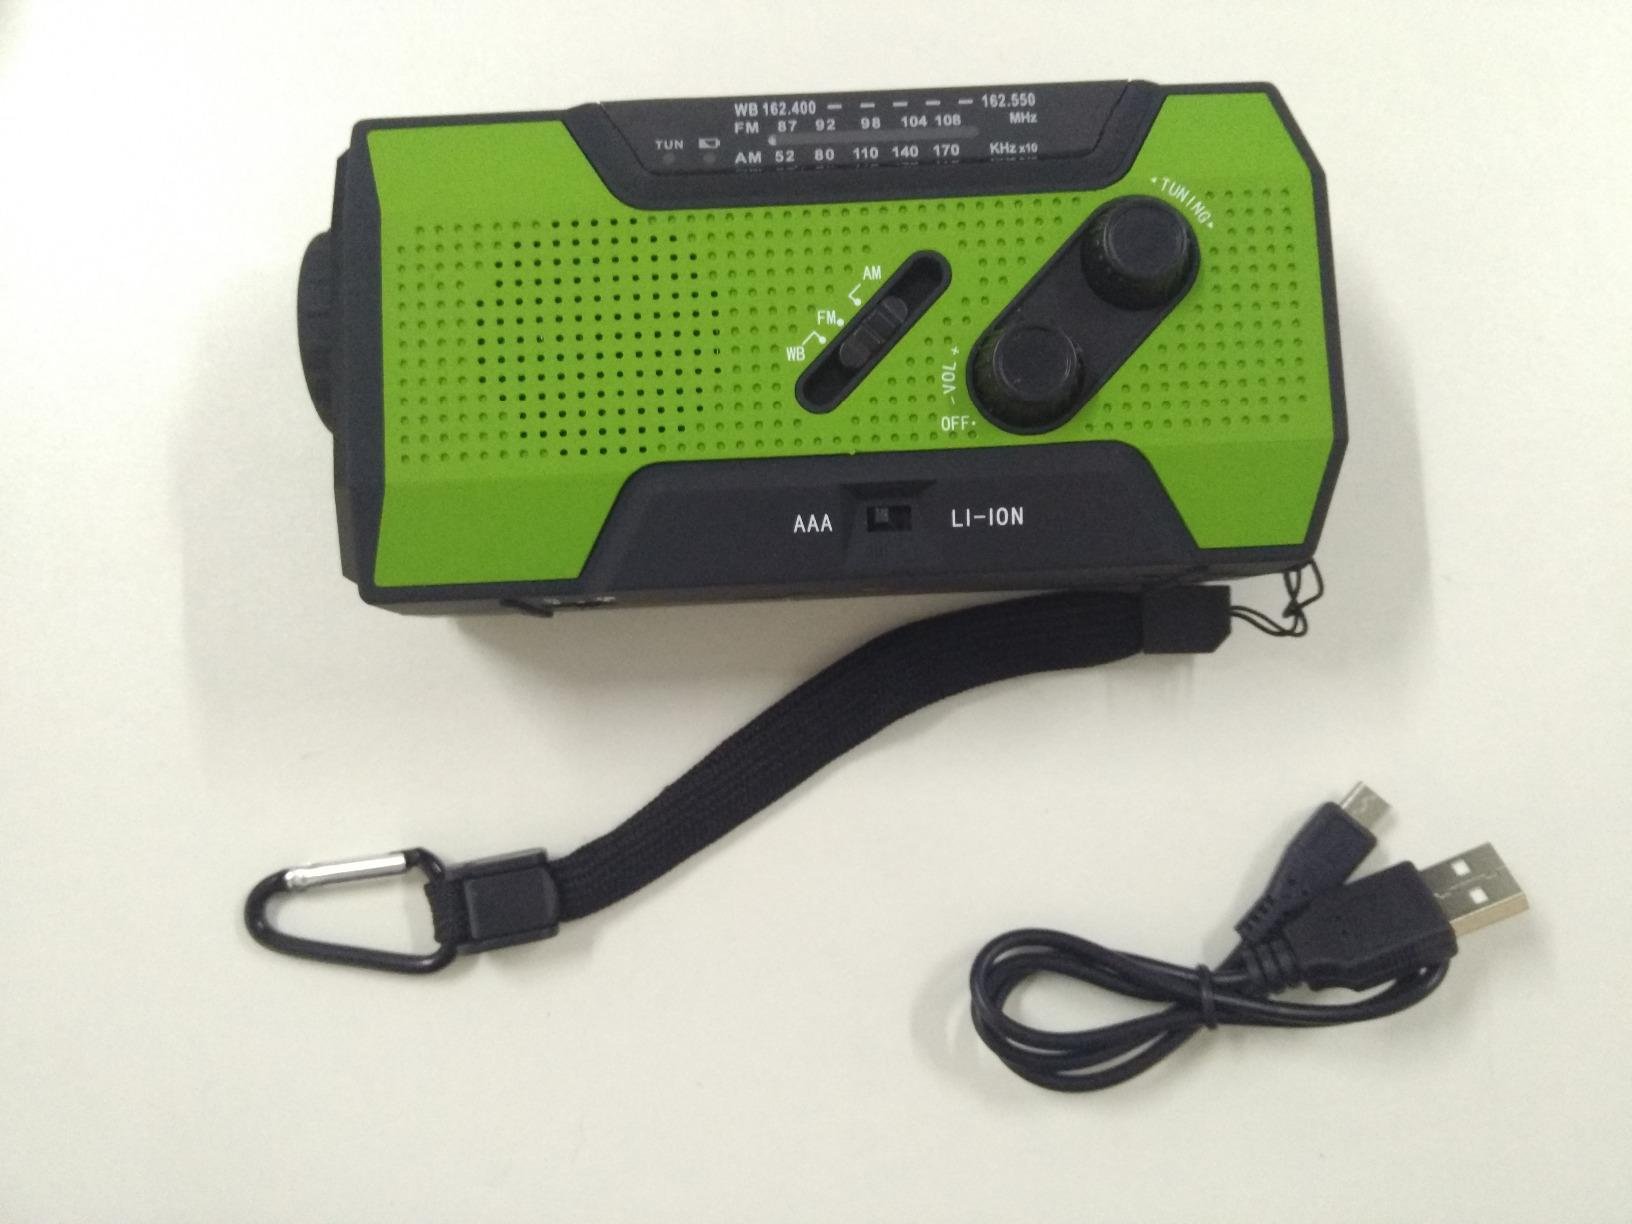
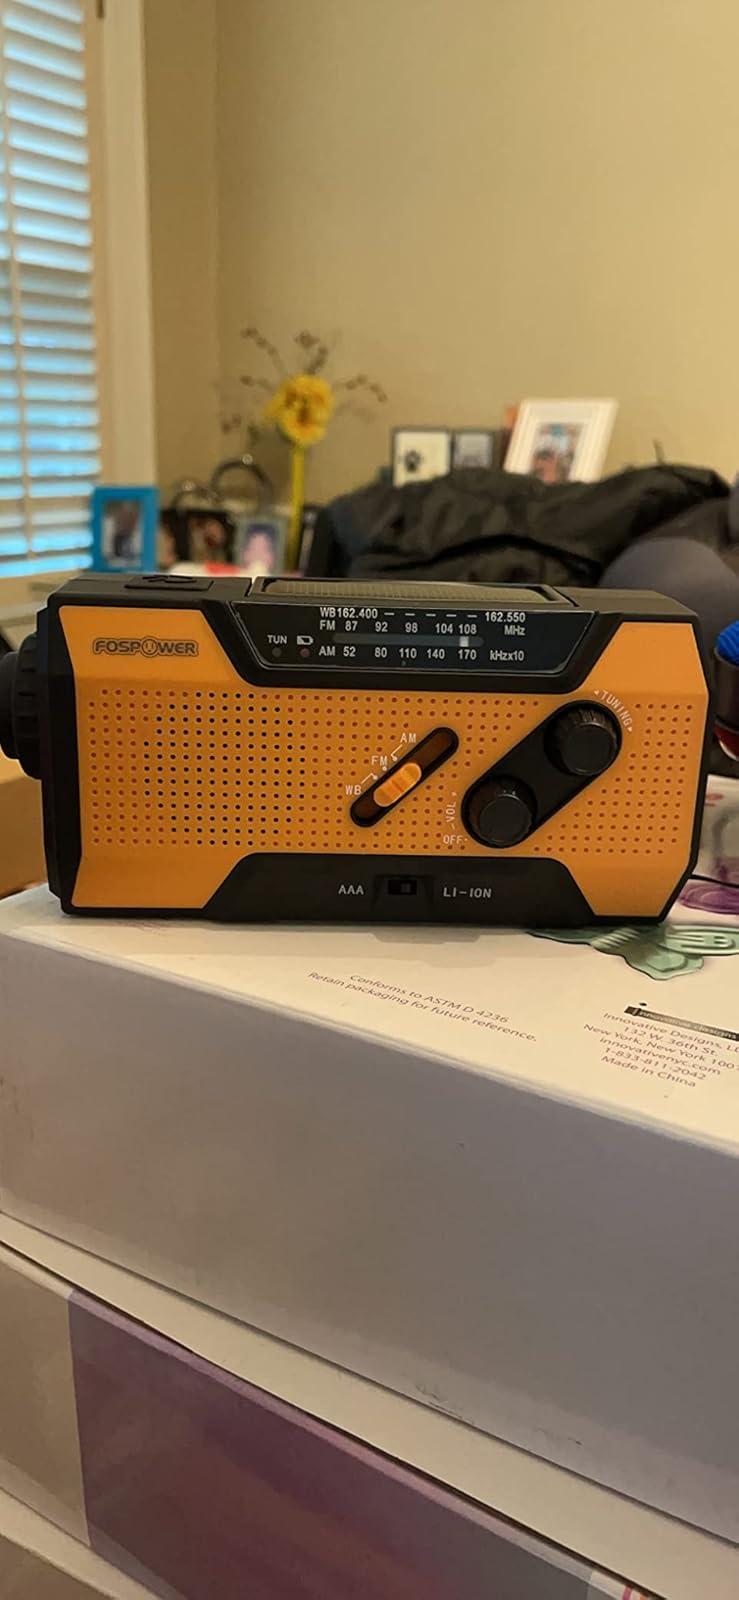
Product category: radio
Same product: no